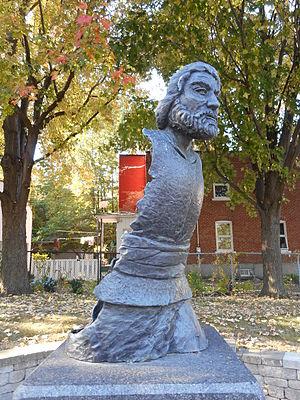
Le monument de Charles Le Moyne, réalisé par Luc Laramée, a été inauguré le 30 septembre 2001. Il est situé à l'ouest du chemin de Chambly, à l'intersection de la rue Sainte-Élizabeth. il relève d'une initiative de la Société historique et culturelle du Marigot. marigot.ca patrimoine-culturel.gouv.qc.ca
La Société historique et culturelle du Marigot est un organisme à but non lucratif fondé en décembre 1977 et dédié à la préservation du patrimoine et la valorisation de l'histoire de la Rive-Sud de Montréal. L'organisme loge dans un édifice patrimonial de Longueuil.